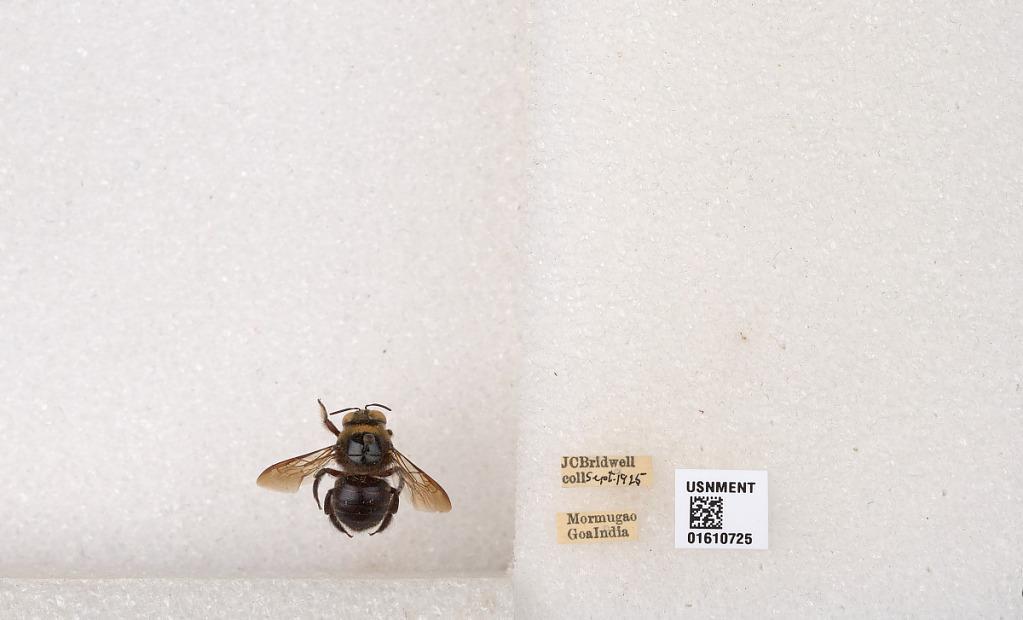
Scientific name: Xylocopa (Nodula) amethystina (Fabricius)
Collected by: J. Bridwell
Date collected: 1925-9-1
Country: India
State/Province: Goa
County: South Goa
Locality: Mormugao
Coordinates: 15.3884, 73.8137